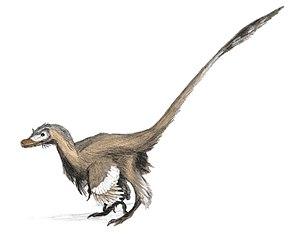
Les Dromaeosauridae sont une famille éteinte de dinosaures théropodes ressemblant à des oiseaux. Ils étaient des carnivores à plumes de taille petite à moyenne qui ont abondé au cours du Crétacé. Le nom Dromaeosauridae signifie « lézard coureur », du grec dromeus qui signifie « courir » et sauros qui signifie « lézard ».
Jurassic World ou Monde jurassique au Québec est un film américain de science-fiction réalisé par Colin Trevorrow, sorti en 2015. Il s'agit du quatrième volet de la série cinématographique Jurassic Park, librement adaptée des romans Jurassic Park et Le Monde perdu du romancier Michael Crichton.
Le vélociraptor est un genre de petits dinosaures théropodes carnivores bipèdes qui a vécu à la fin du Crétacé, entre 75 et 71 millions d'années avant notre ère.